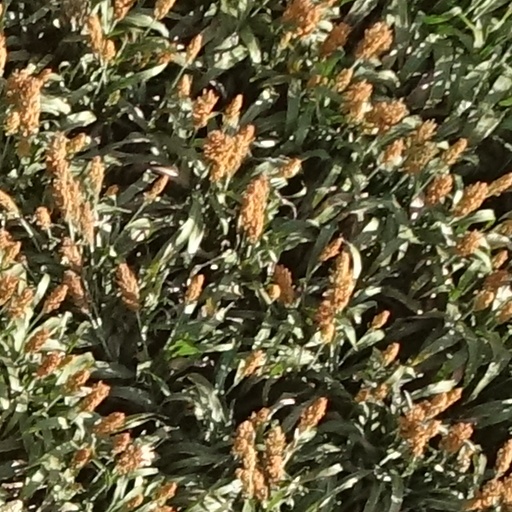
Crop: sorghum